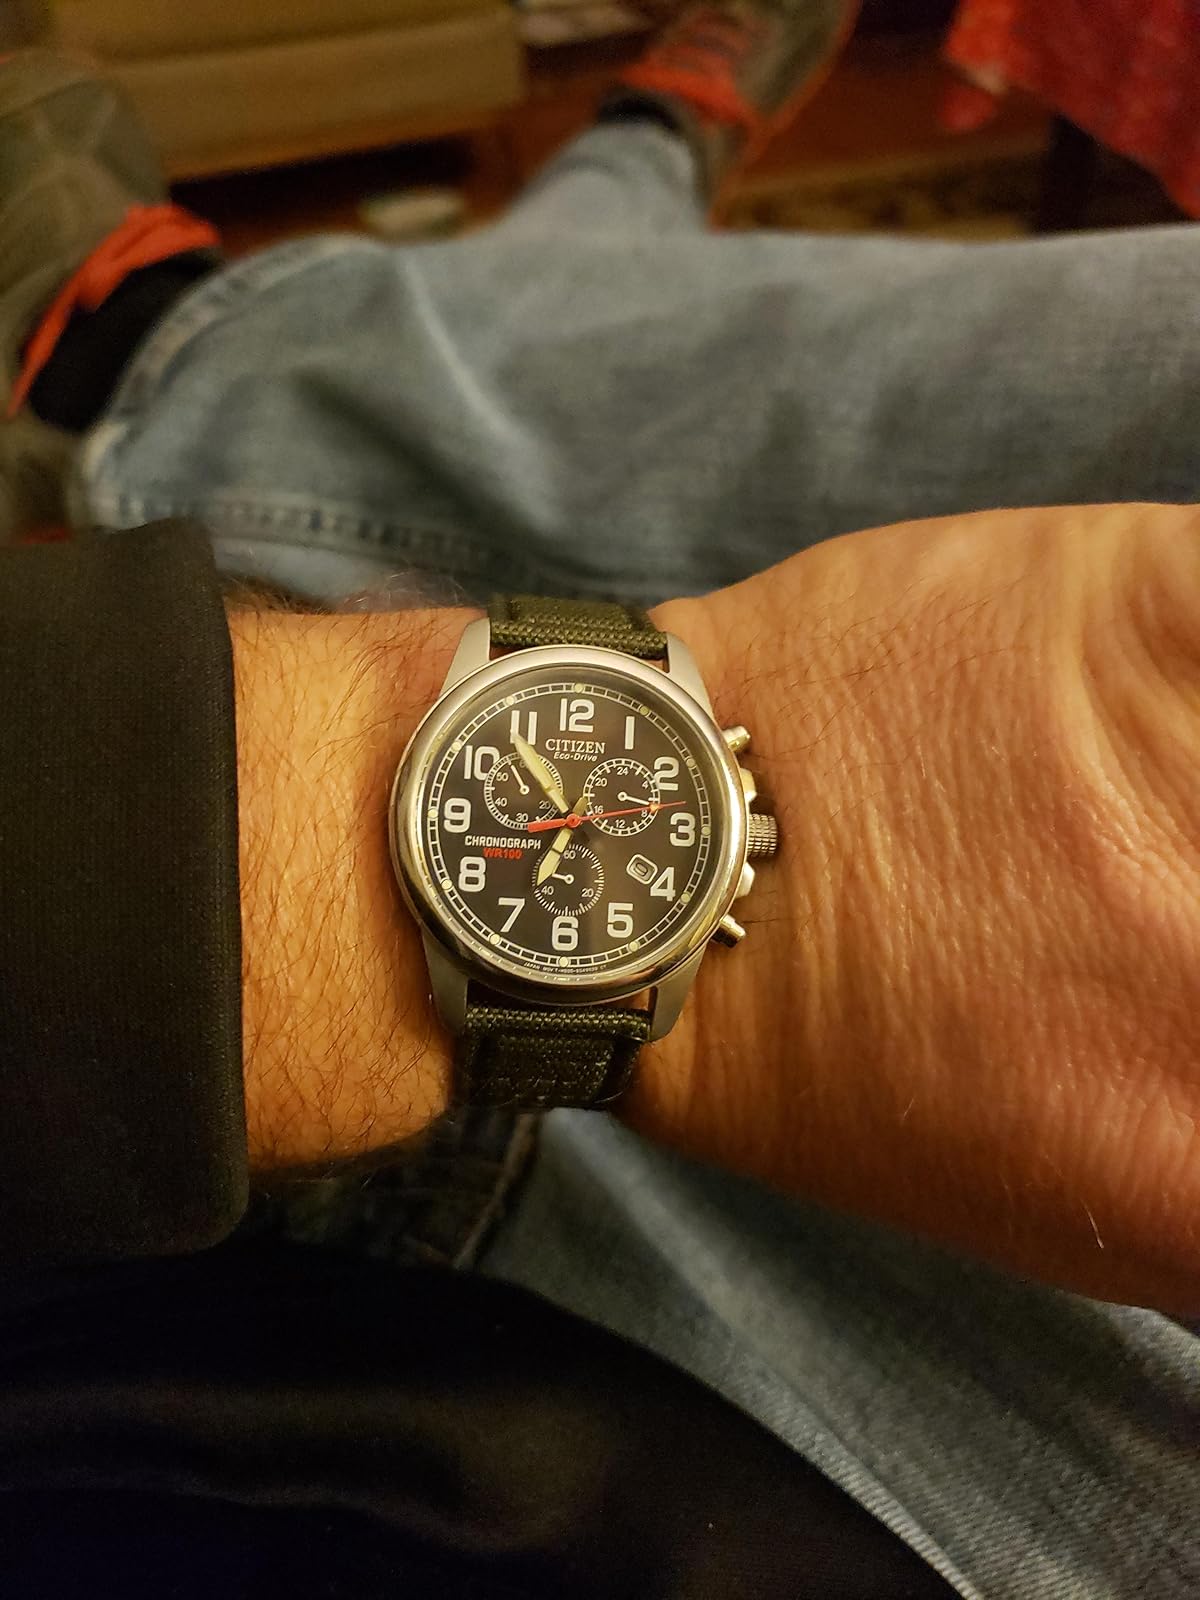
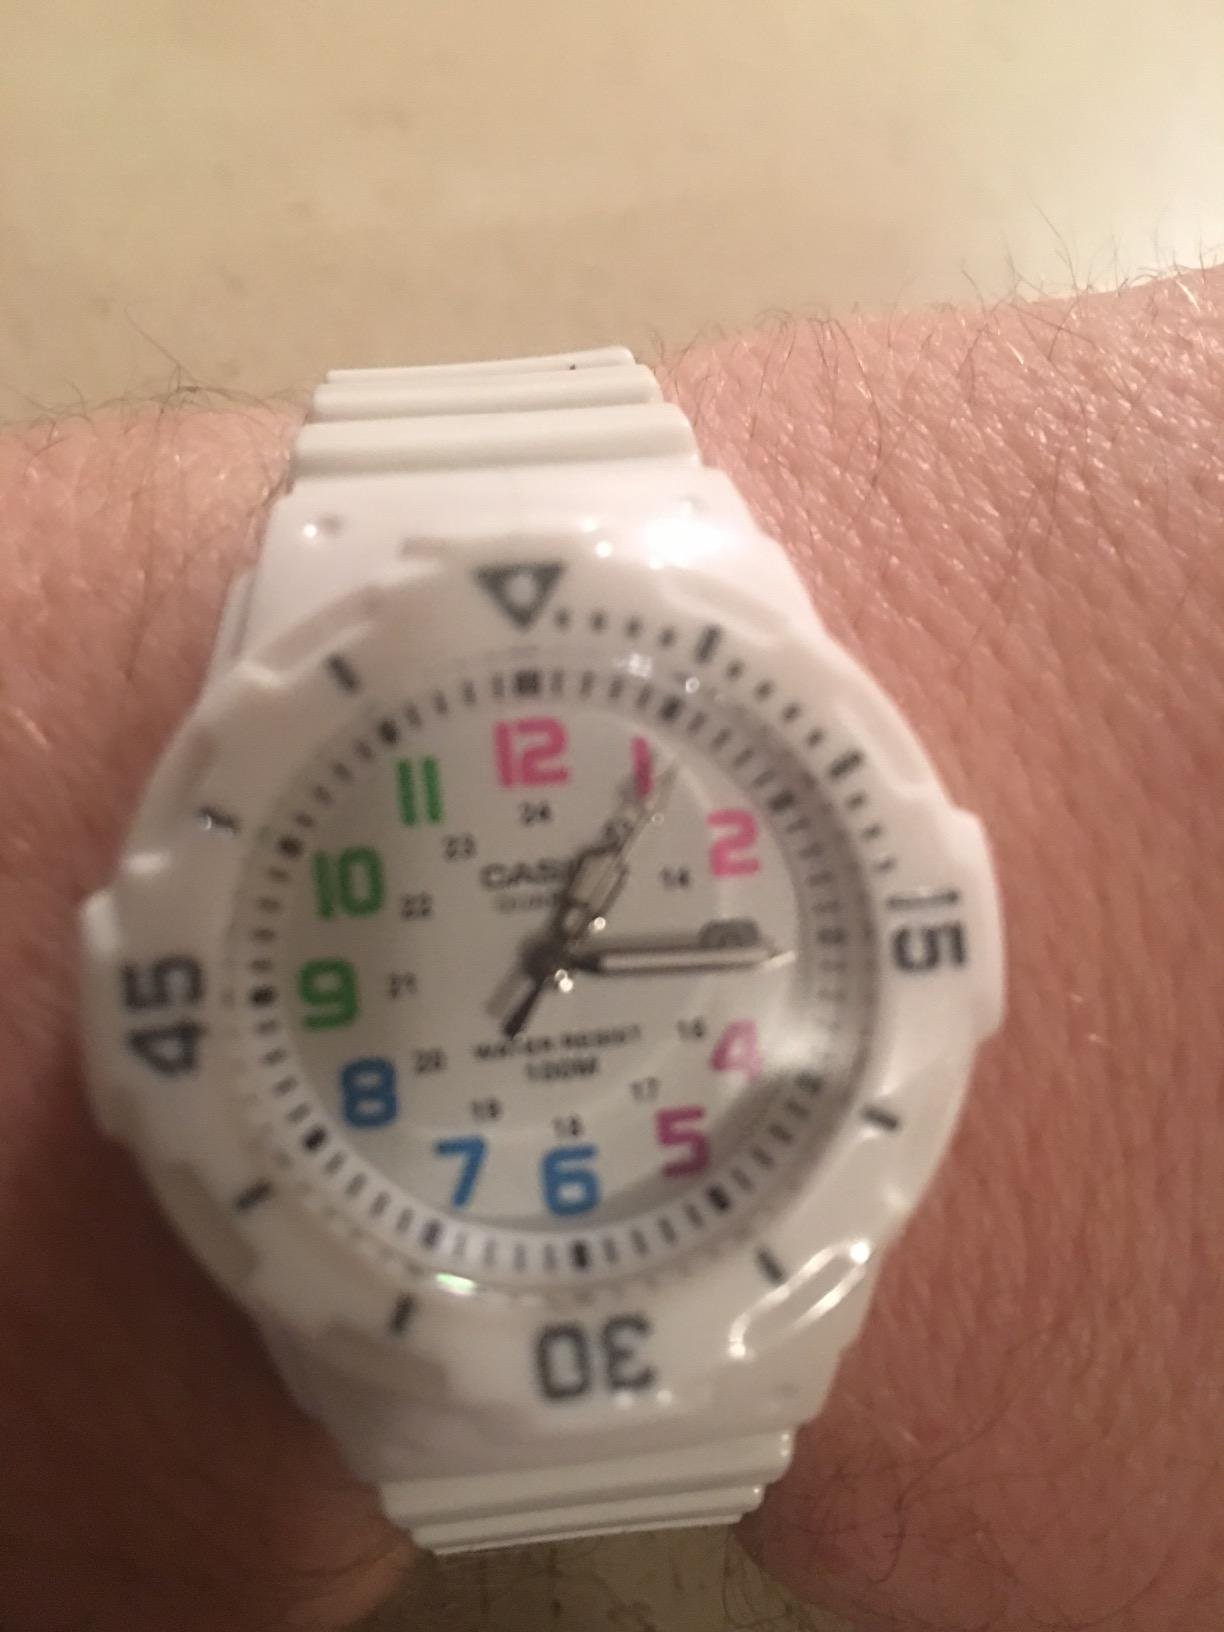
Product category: accessories_watch
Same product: no